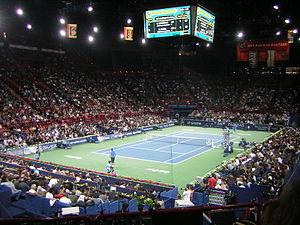
Le Masters de Paris-Bercy est un tournoi de tennis masculin qui se déroule chaque année à l'AccorHotels Arena entre fin octobre et début novembre. Ce tournoi, disputé en salle, se jouait jusqu'en 2006 sur synthétique et depuis sur dur. Il constitue le dernier tournoi majeur de la saison avant les ATP World Tour Finals. Créée en 1986 en remplacement du Tournoi de Paris, cette épreuve fait partie depuis 1990 des ATP Masters 1000, les neuf compétitions les plus importantes du circuit ATP après les quatre tournois du Grand Chelem. Il existait une épreuve équivalente de 1972 à 1982. Depuis 2009, c'est le seul des Masters 1000 à être disputé en intérieur.